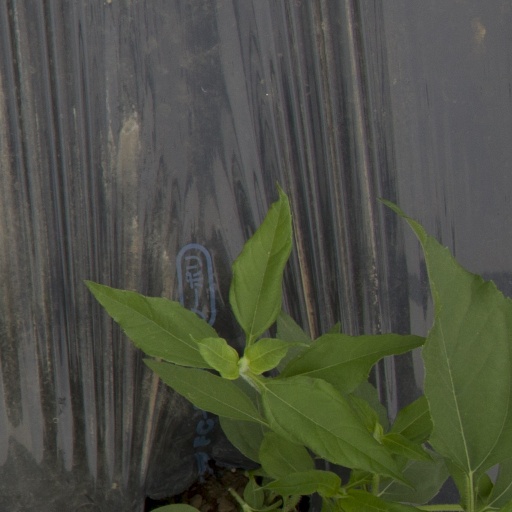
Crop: Jerusalem artichoke